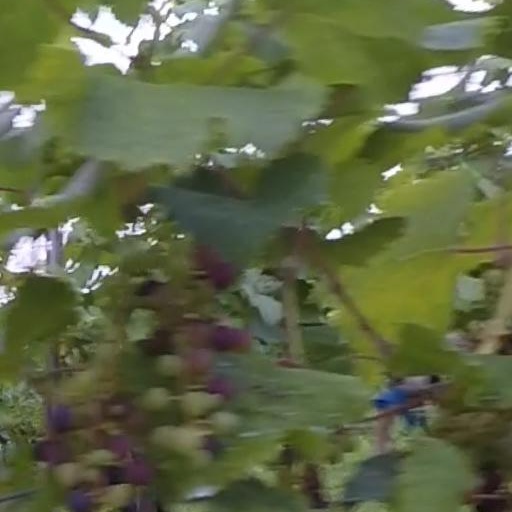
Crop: grape